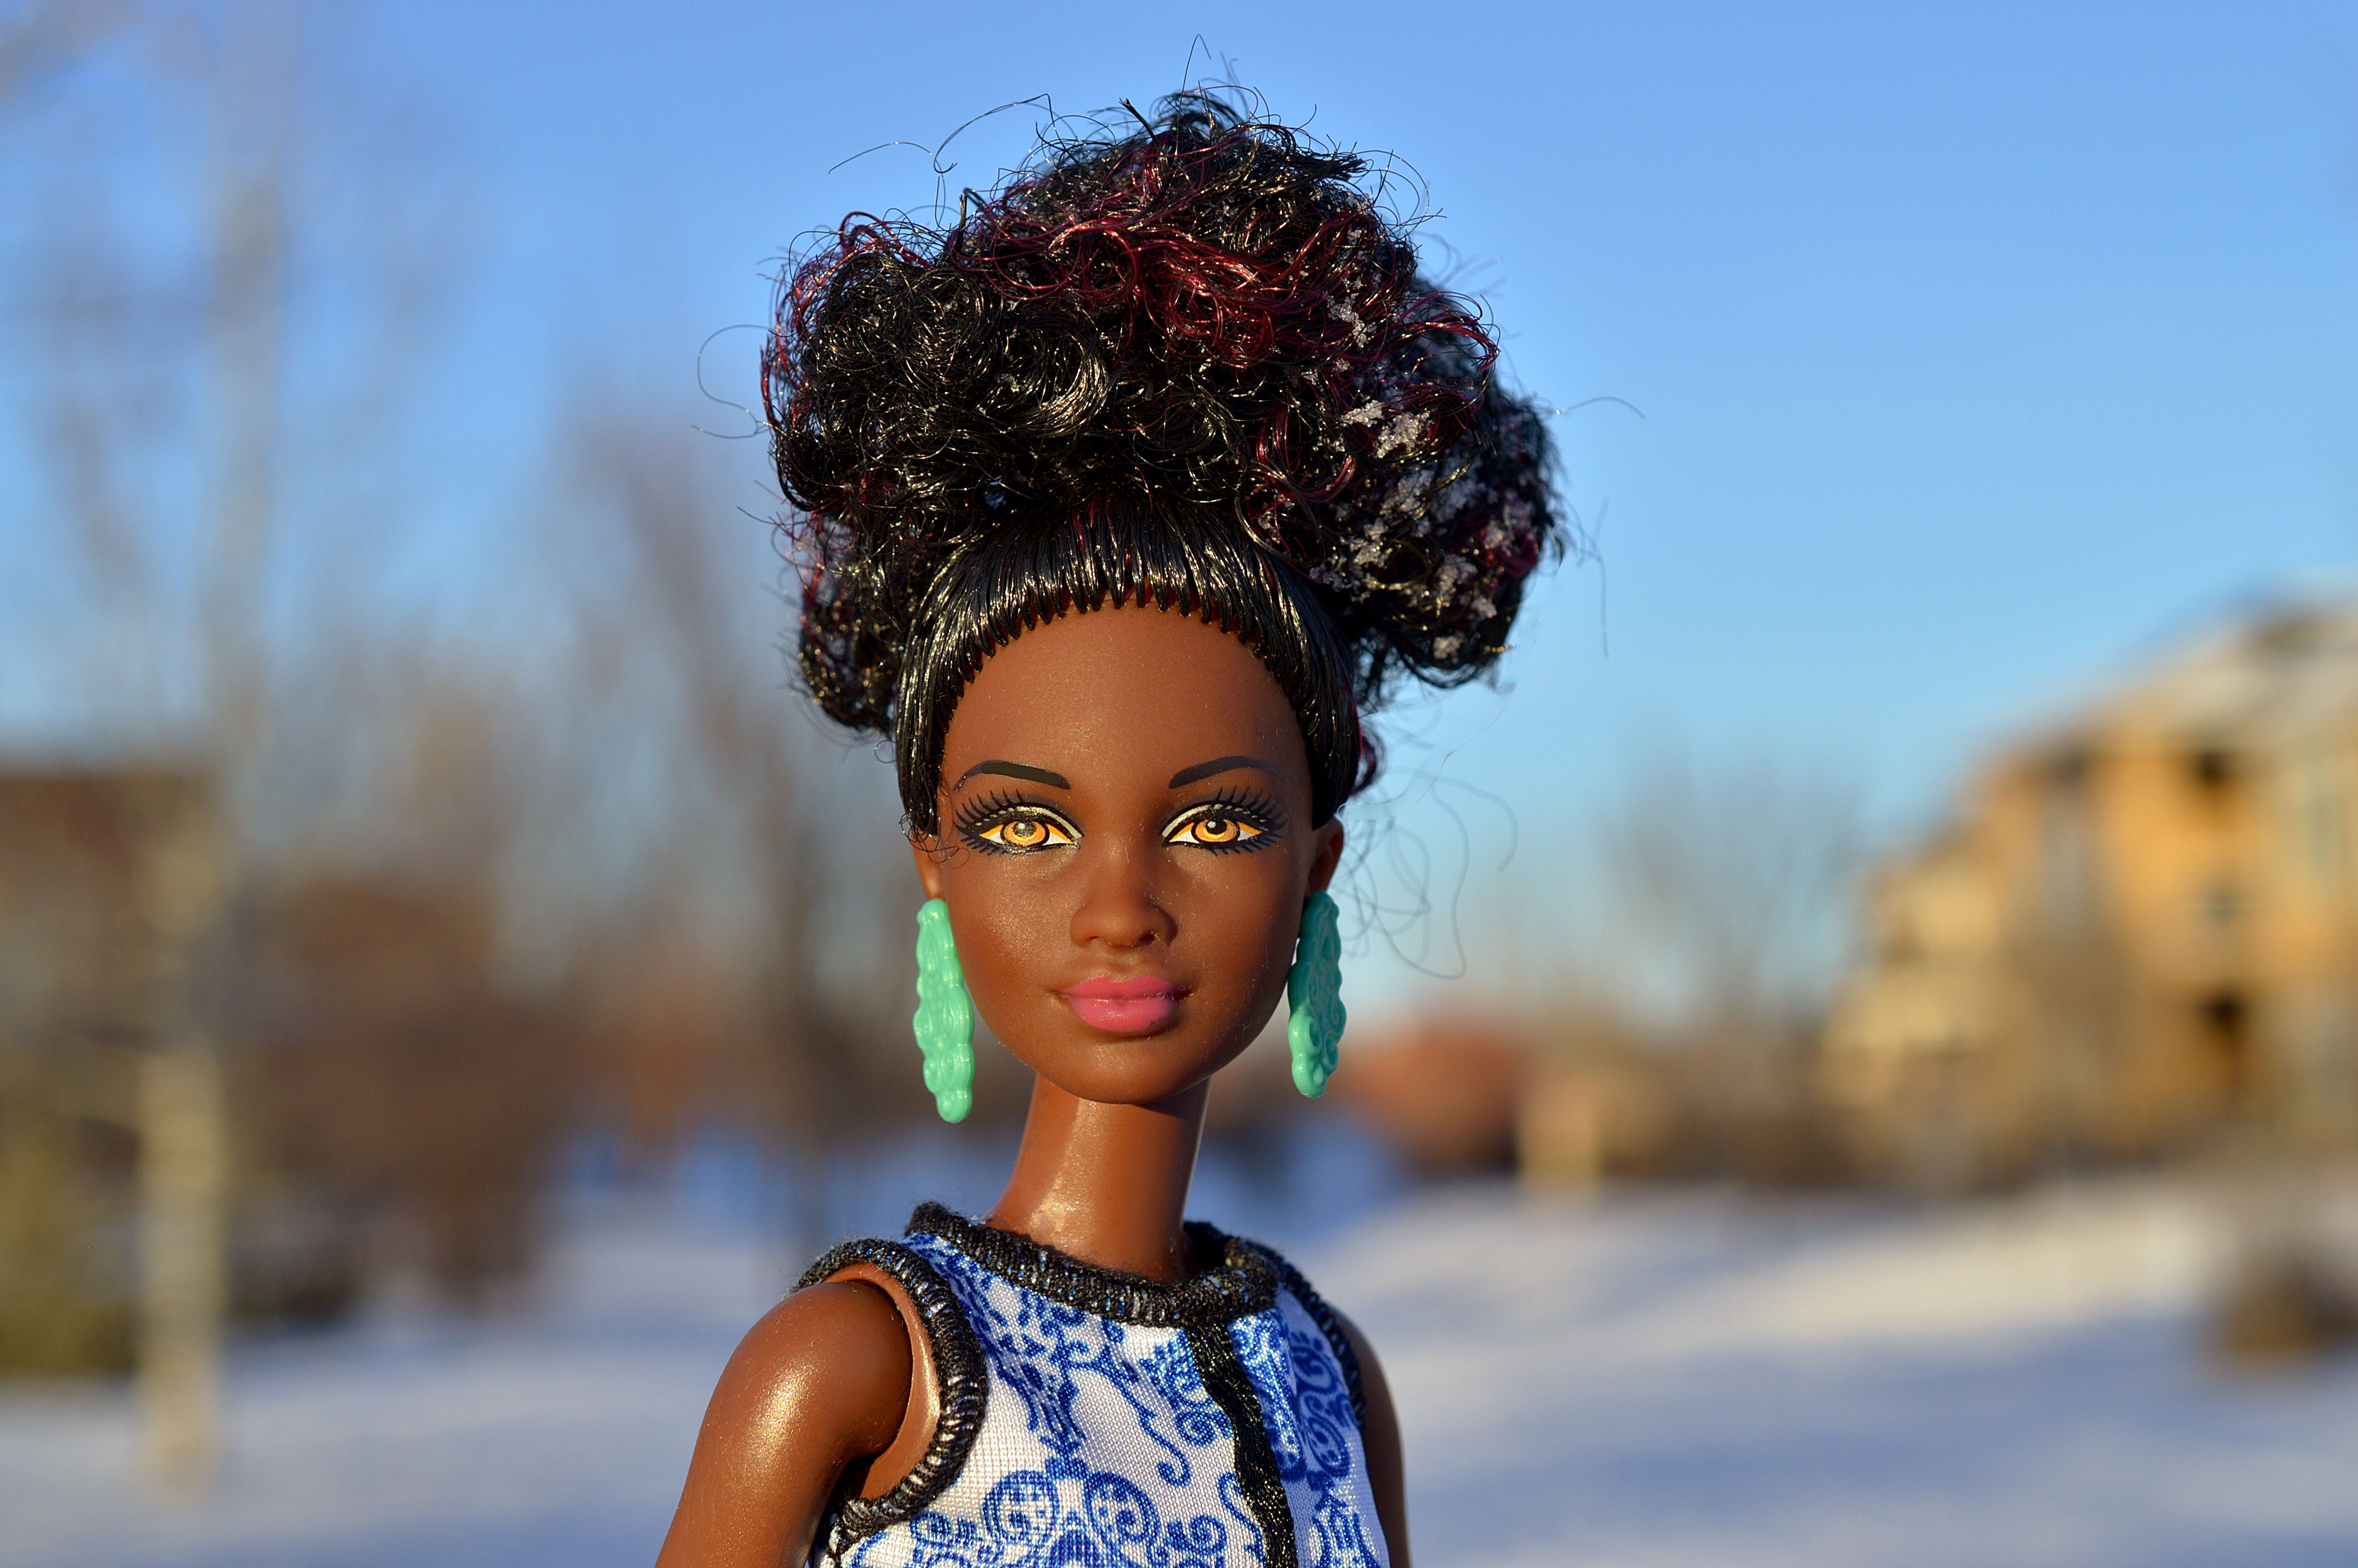
person, girl, woman, hair, cute, female, portrait, model, fashion, black, headgear, posing, black hair, face, doll, dress, earrings, head, beauty, beautiful, elegant, pretty, african, attractive, glamour, barbie, african american